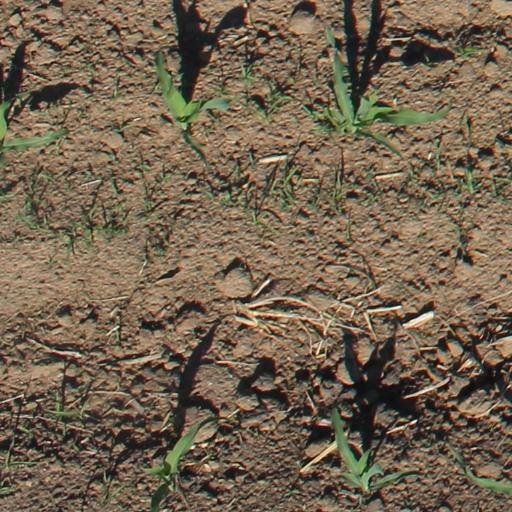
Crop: maize; corn